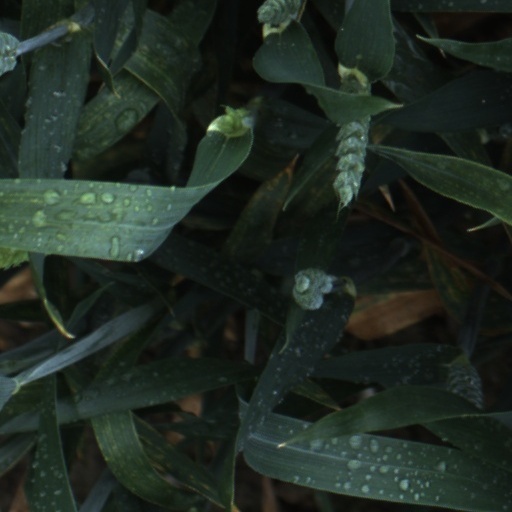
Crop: wheat